Arianna Farfaletti Casali

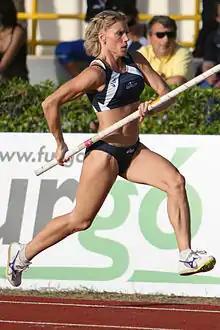

Arianna Farfaletti Casali (born 22 June 1976) is a former Italian-born Swiss female pole vaulter.